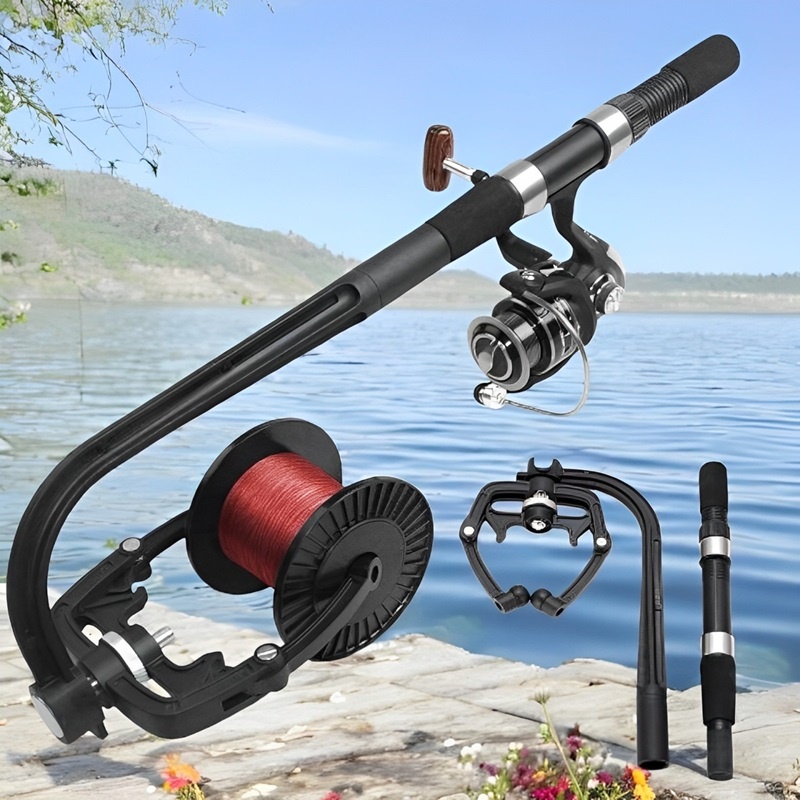
Portable Fishing Line Winder Spooler, No Line Twist Tangle-Free Reeling
Eliminate Knots and Tangles for a Flawless Fishing Setup Every Time! Using advanced spooling mechanism, our Fishing Line Spooler helps you eliminate tangles and knots by ensuring smooth, even line placement. This process ensures maximum efficiency, making it perfect for both casual fishers and competitive anglers. Whether you’re prepping for a leisurely day on the water or gearing up for a tournament, this fishing line winder spooler is your go-to solution. Versatility at Its Best – This Spooler Adapts to Any Fishing Line No matter the size of your spool, our fishing line winder spooler is built to adapt. Its fully adjustable design easily fits any spool size, making it a versatile and essential tool for all your fishing gear. Whether you’re using lightweight or heavy-duty lines, this fishing line spooler ensures a perfect fit every time, streamlining your setup for any fishing adventure. Lightweight and Portable – Take Your Fishing Line Spooler Anywhere Engineered for convenience, our fishing line spooler is lightweight and easy to carry wherever your fishing adventures take you. Whether you're a seasoned angler or a beginner, this fishing line winder spooler offers a quick, hassle-free setup, making spooling effortless and accessible for everyone, no matter the location. Quick Setup for More Fishing Time Spend less time setting up and more time casting your line. Our fishing line spooler speeds up the entire process, ensuring you can get to the water quickly and enjoy your fishing experience. Protect Your Gear – Enhance Performance and Extend Line Life Proper line spooling enhances your fishing reel's performance and prolongs the life of your fishing line. Avoid costly damage and get more use from your gear with our fishing line spooler. Frequently Asked Questions How does the Fishing Line Spooler work? Our Fishing Line Spooler works by securely holding your spool and applying even tension as you wind the line onto your reel, preventing tangles and knots. Is the Fishing Line Spooler suitable for beginners? Yes, our Fishing Line Spooler is designed to be user-friendly, making it effective for beginners and experienced anglers alike. Can I use the Fishing Line Spooler for different spool sizes? Absolutely! The spooler is adjustable and can handle a wide range of spool sizes, making it versatile for all types of fishing gear. Can this spooler be used for saltwater fishing gear? Yes, it’s perfect for both freshwater and saltwater fishing gear, ensuring smooth spooling in any fishing environment. Product Specifications Material: ABS+Stainless Steel Size: 18.9" (L) Weight: 1.2 lbs Package Includes 1x Fishing Line Spooler
Brand: Feanatic
Category: Sporting Goods > Outdoor Recreation > Fishing > Fishing Reel Accessories > Fishing Reel Lubricants